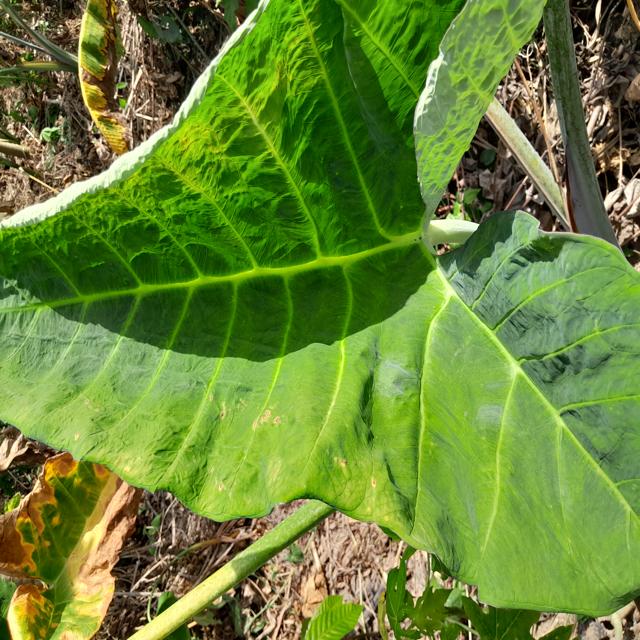
Label: Healthy